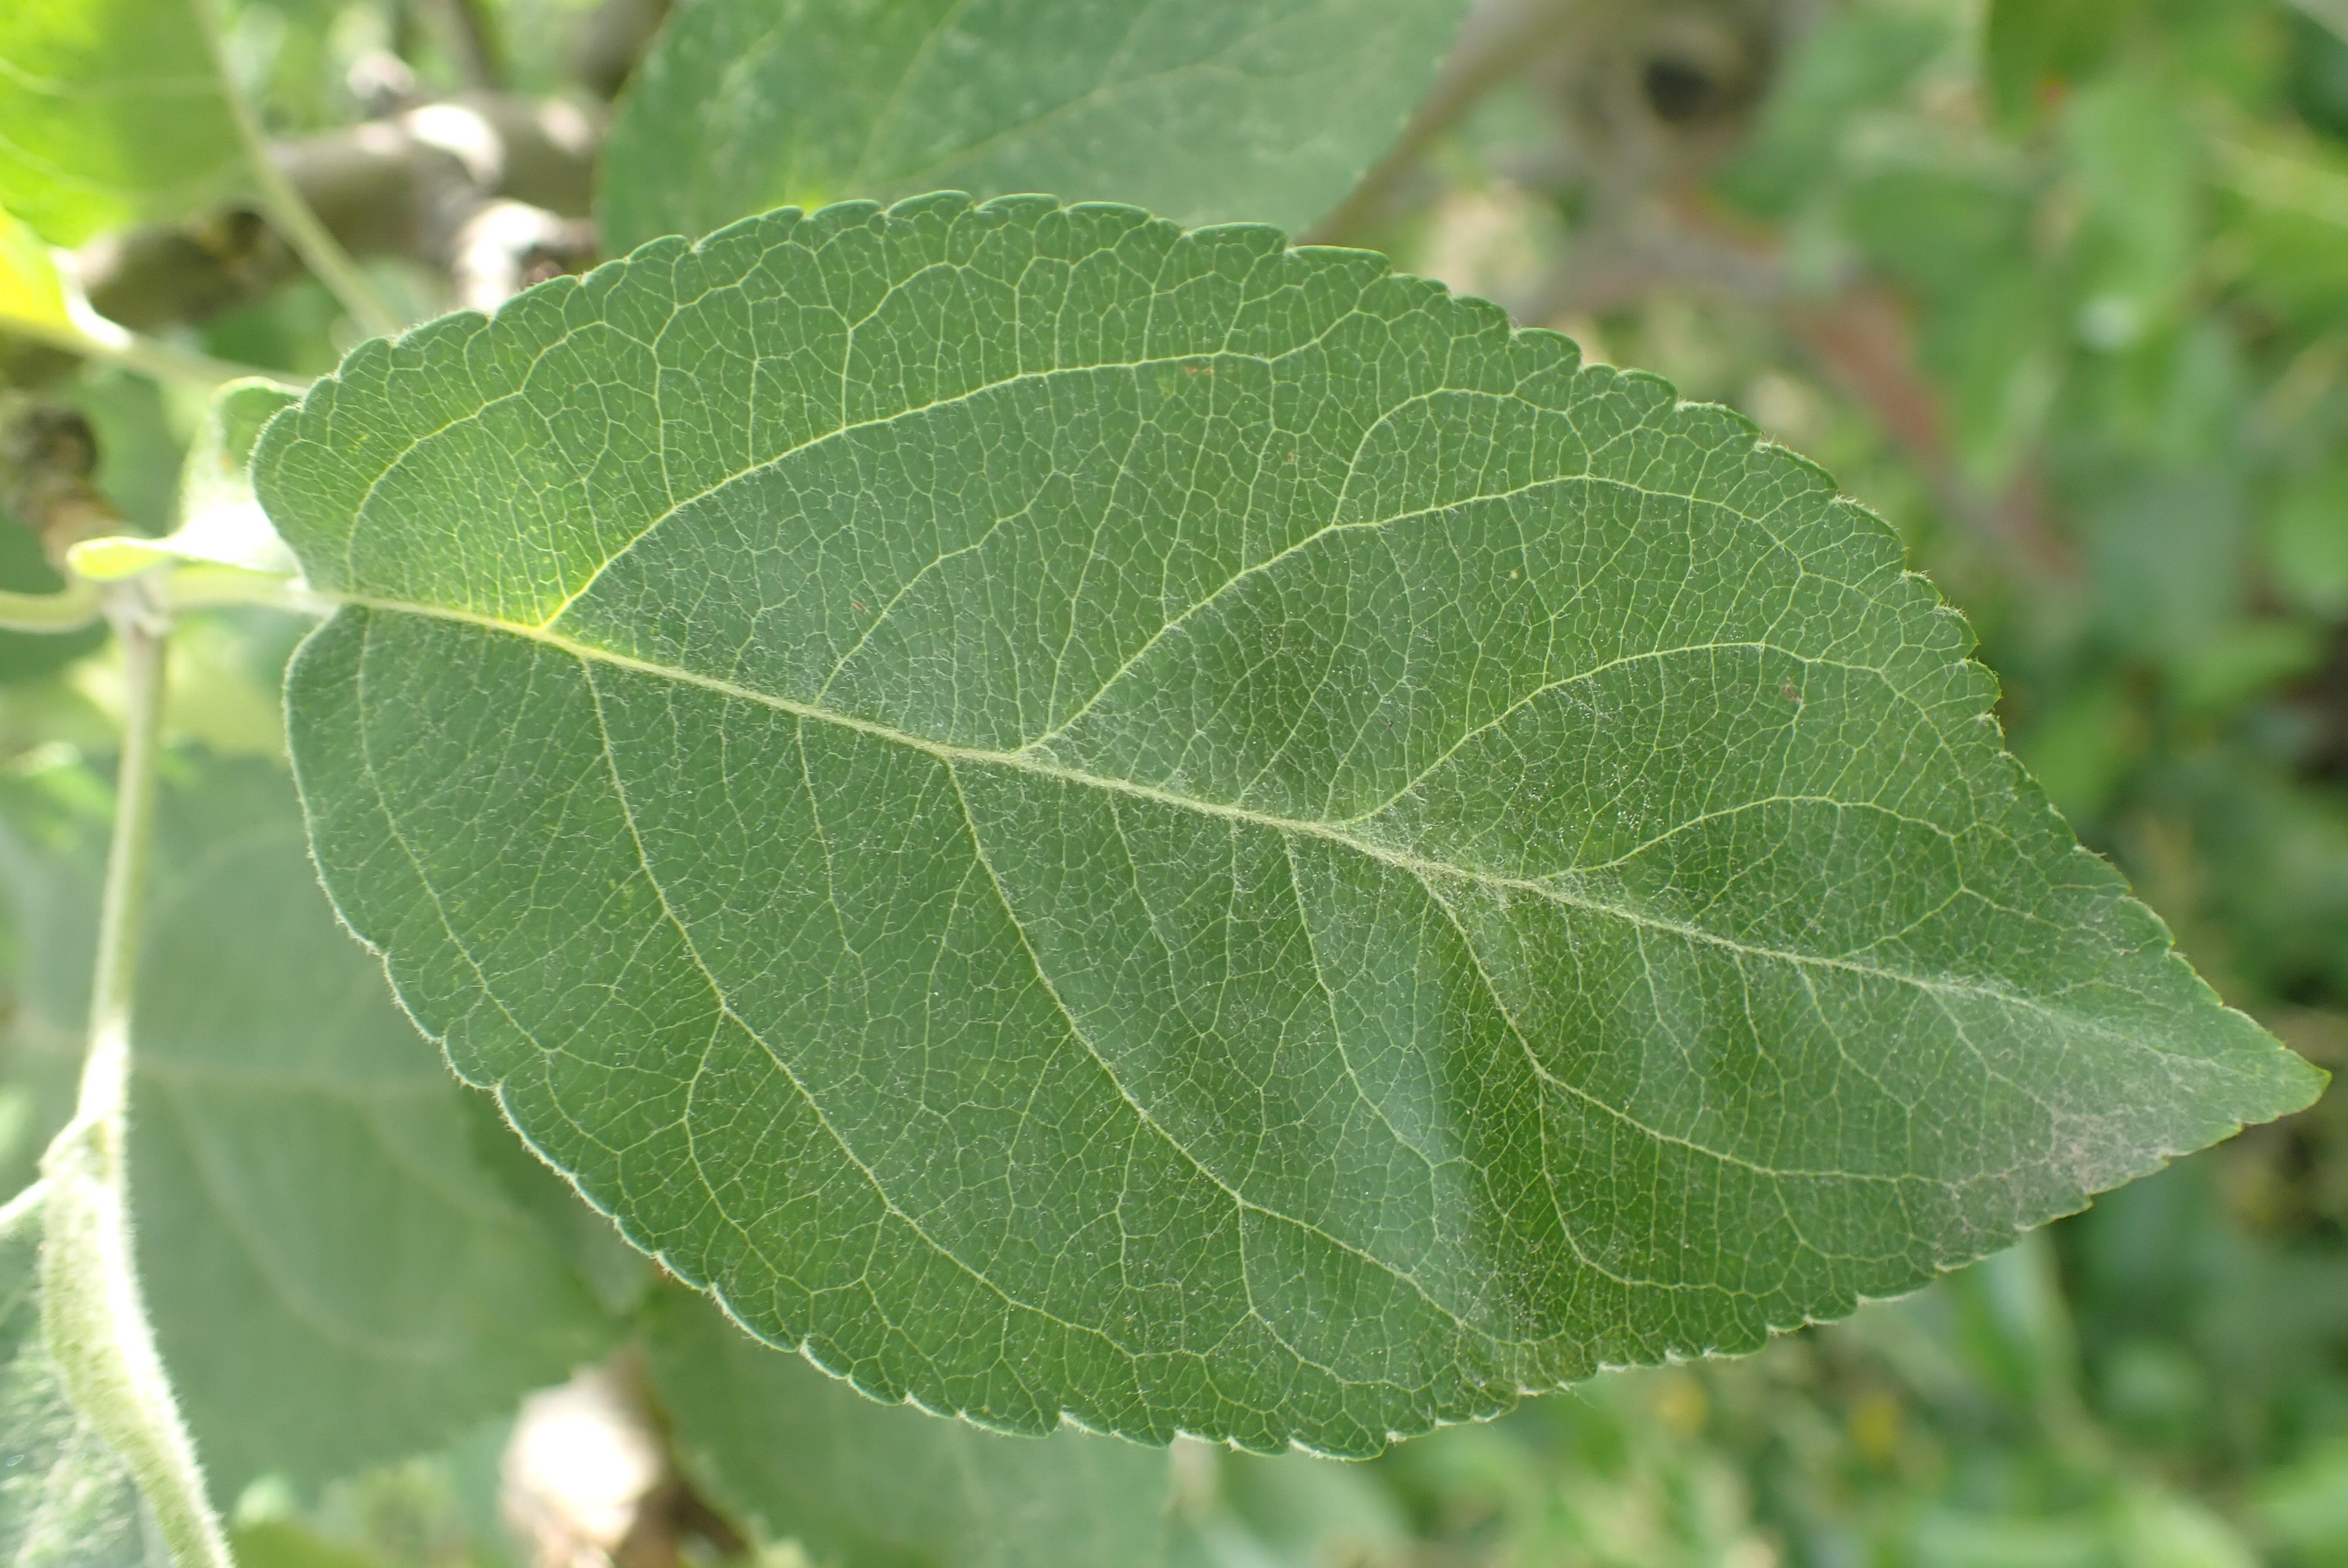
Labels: healthy